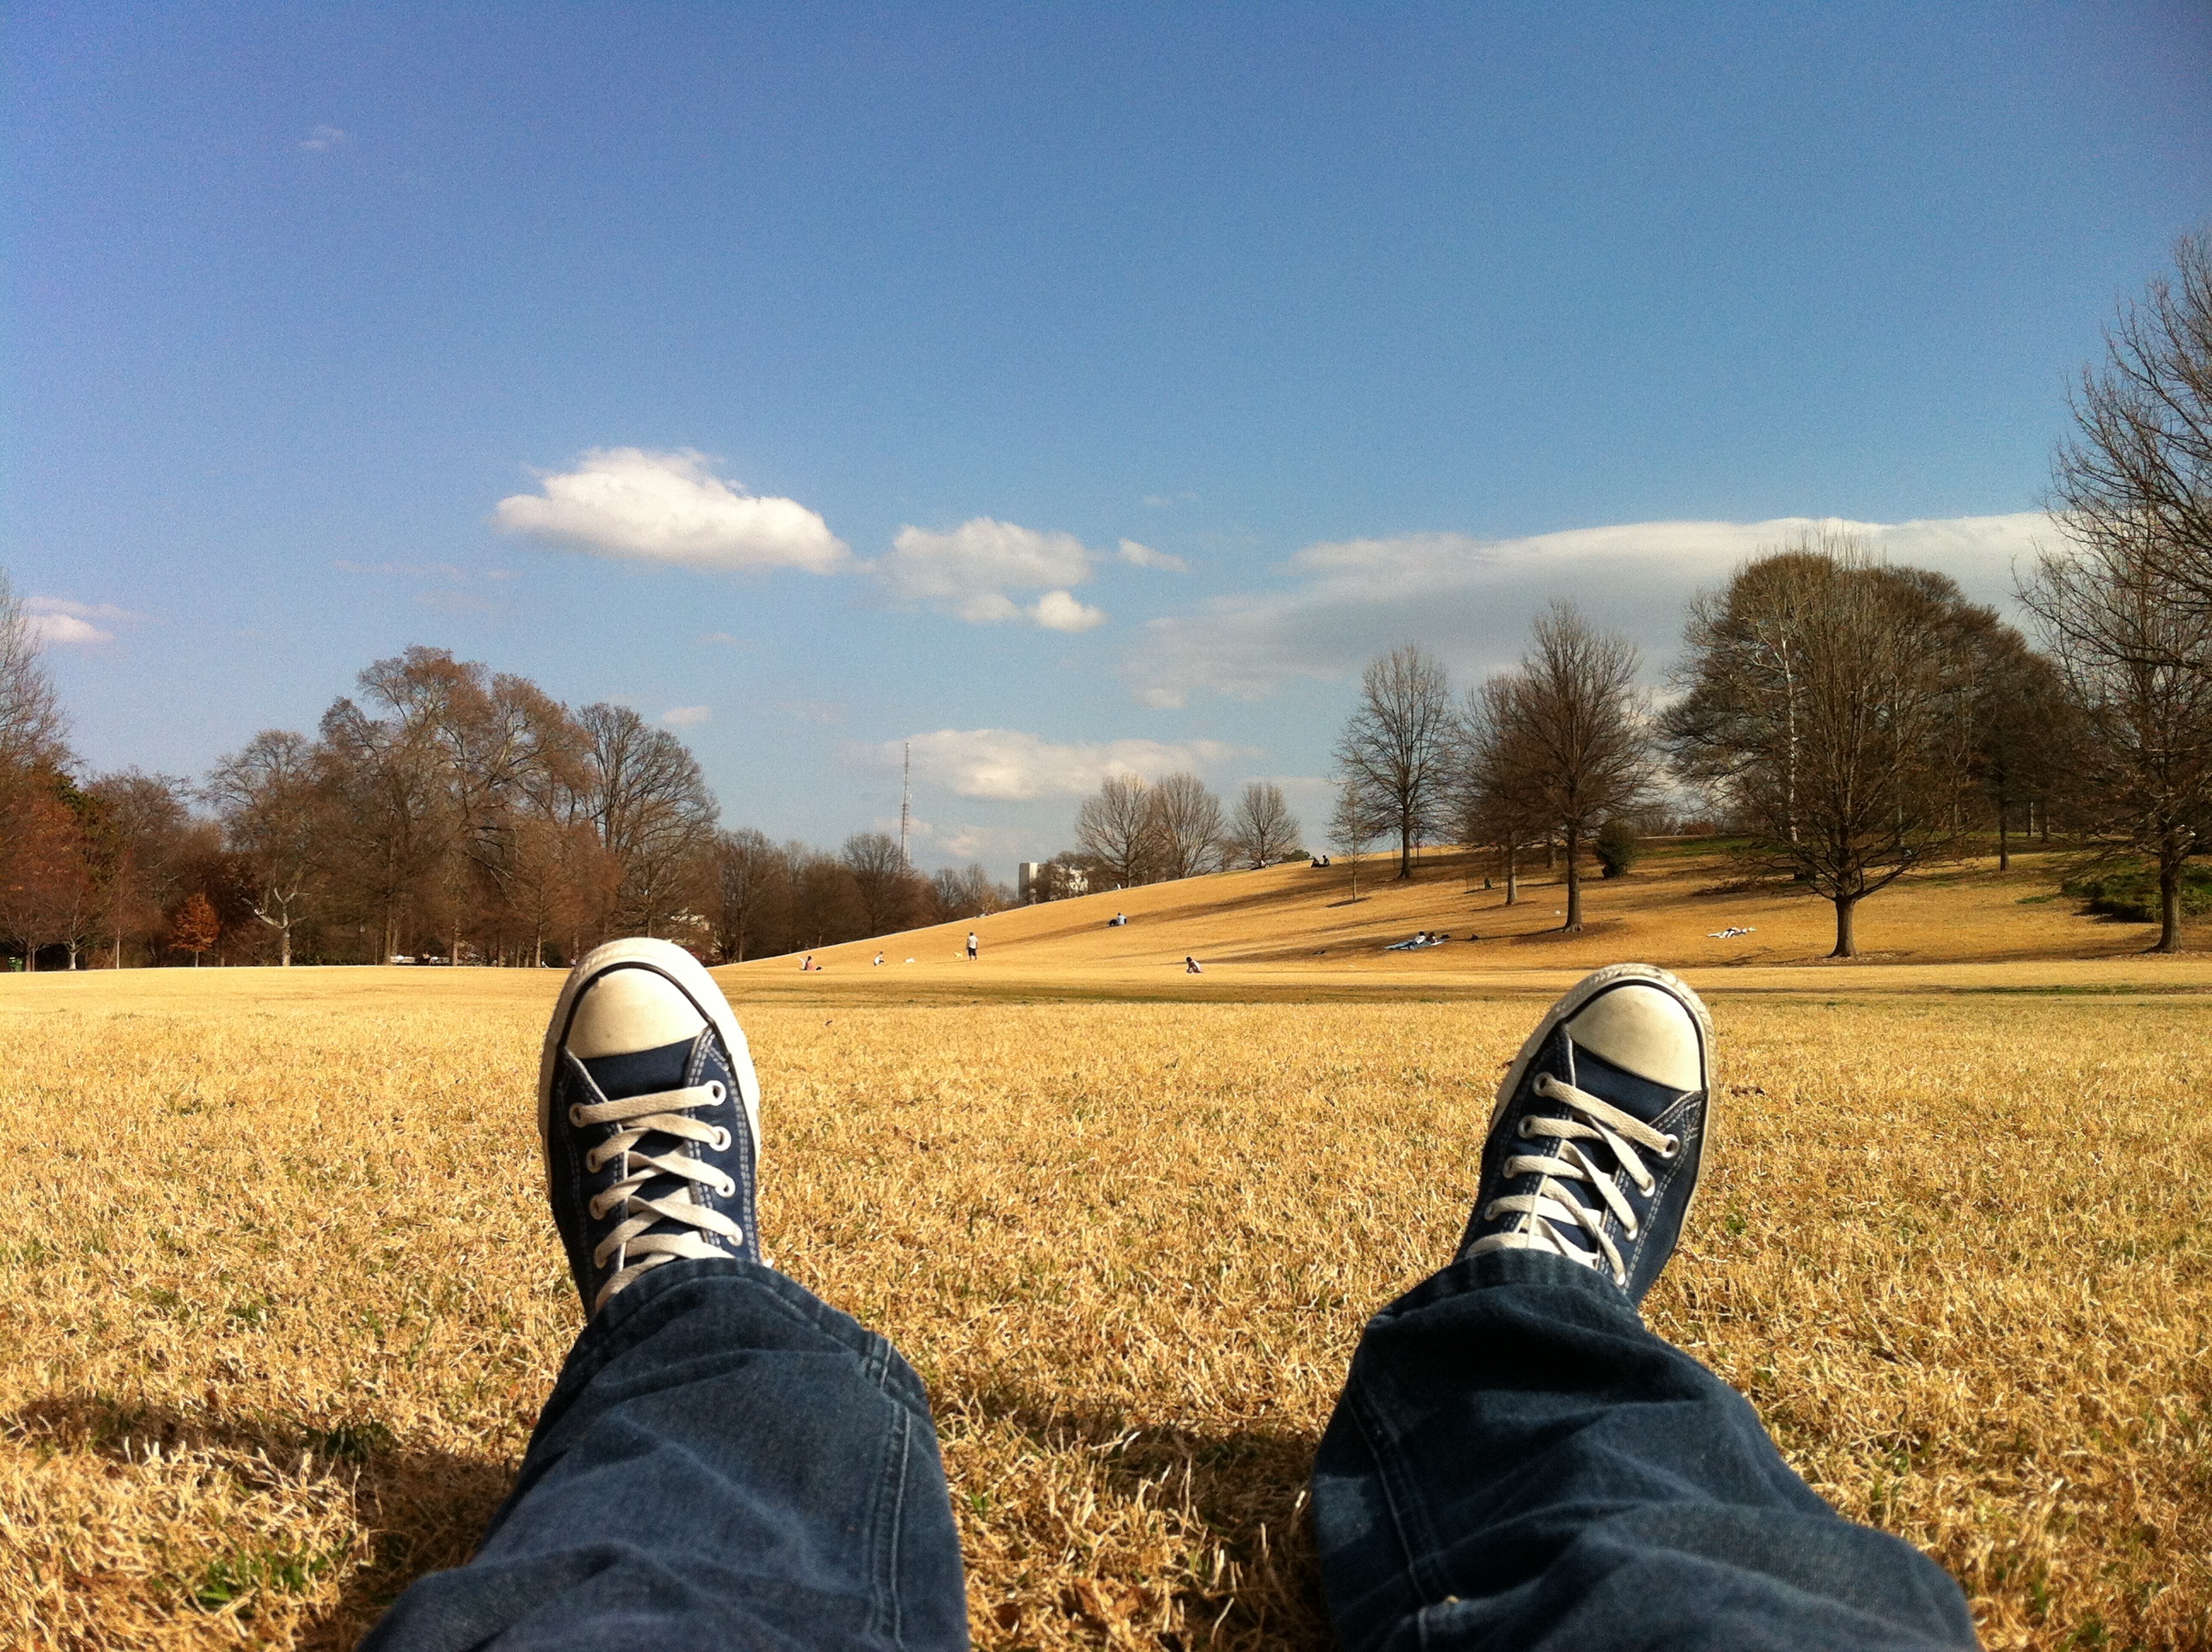
landscape, grass, shoe, field, sneaker, relax, park, agriculture, converse, rural area, grass family